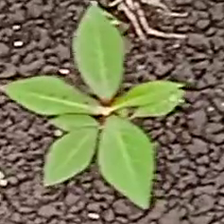
Weed species: Moti_dudhi(Euphorbia_geneculata_L)